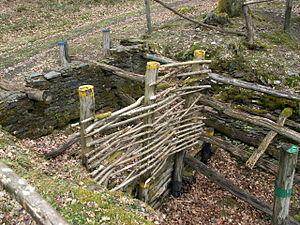
Le Cheslé de Bérisménil (Belgique)
Le Cheslé ou Tcheslé de Bérisménil, situé dans la commune belge de La Roche-en-Ardenne en province de Luxembourg, est l'oppidum celte le second plus étendu connu à ce jour dans le pays après Tranchée des Portes à Etalle.